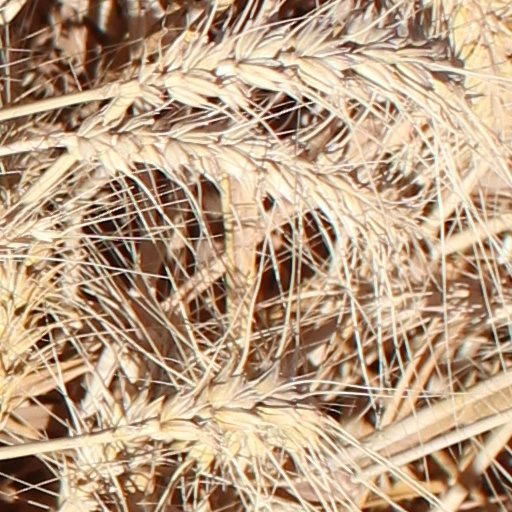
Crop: wheat